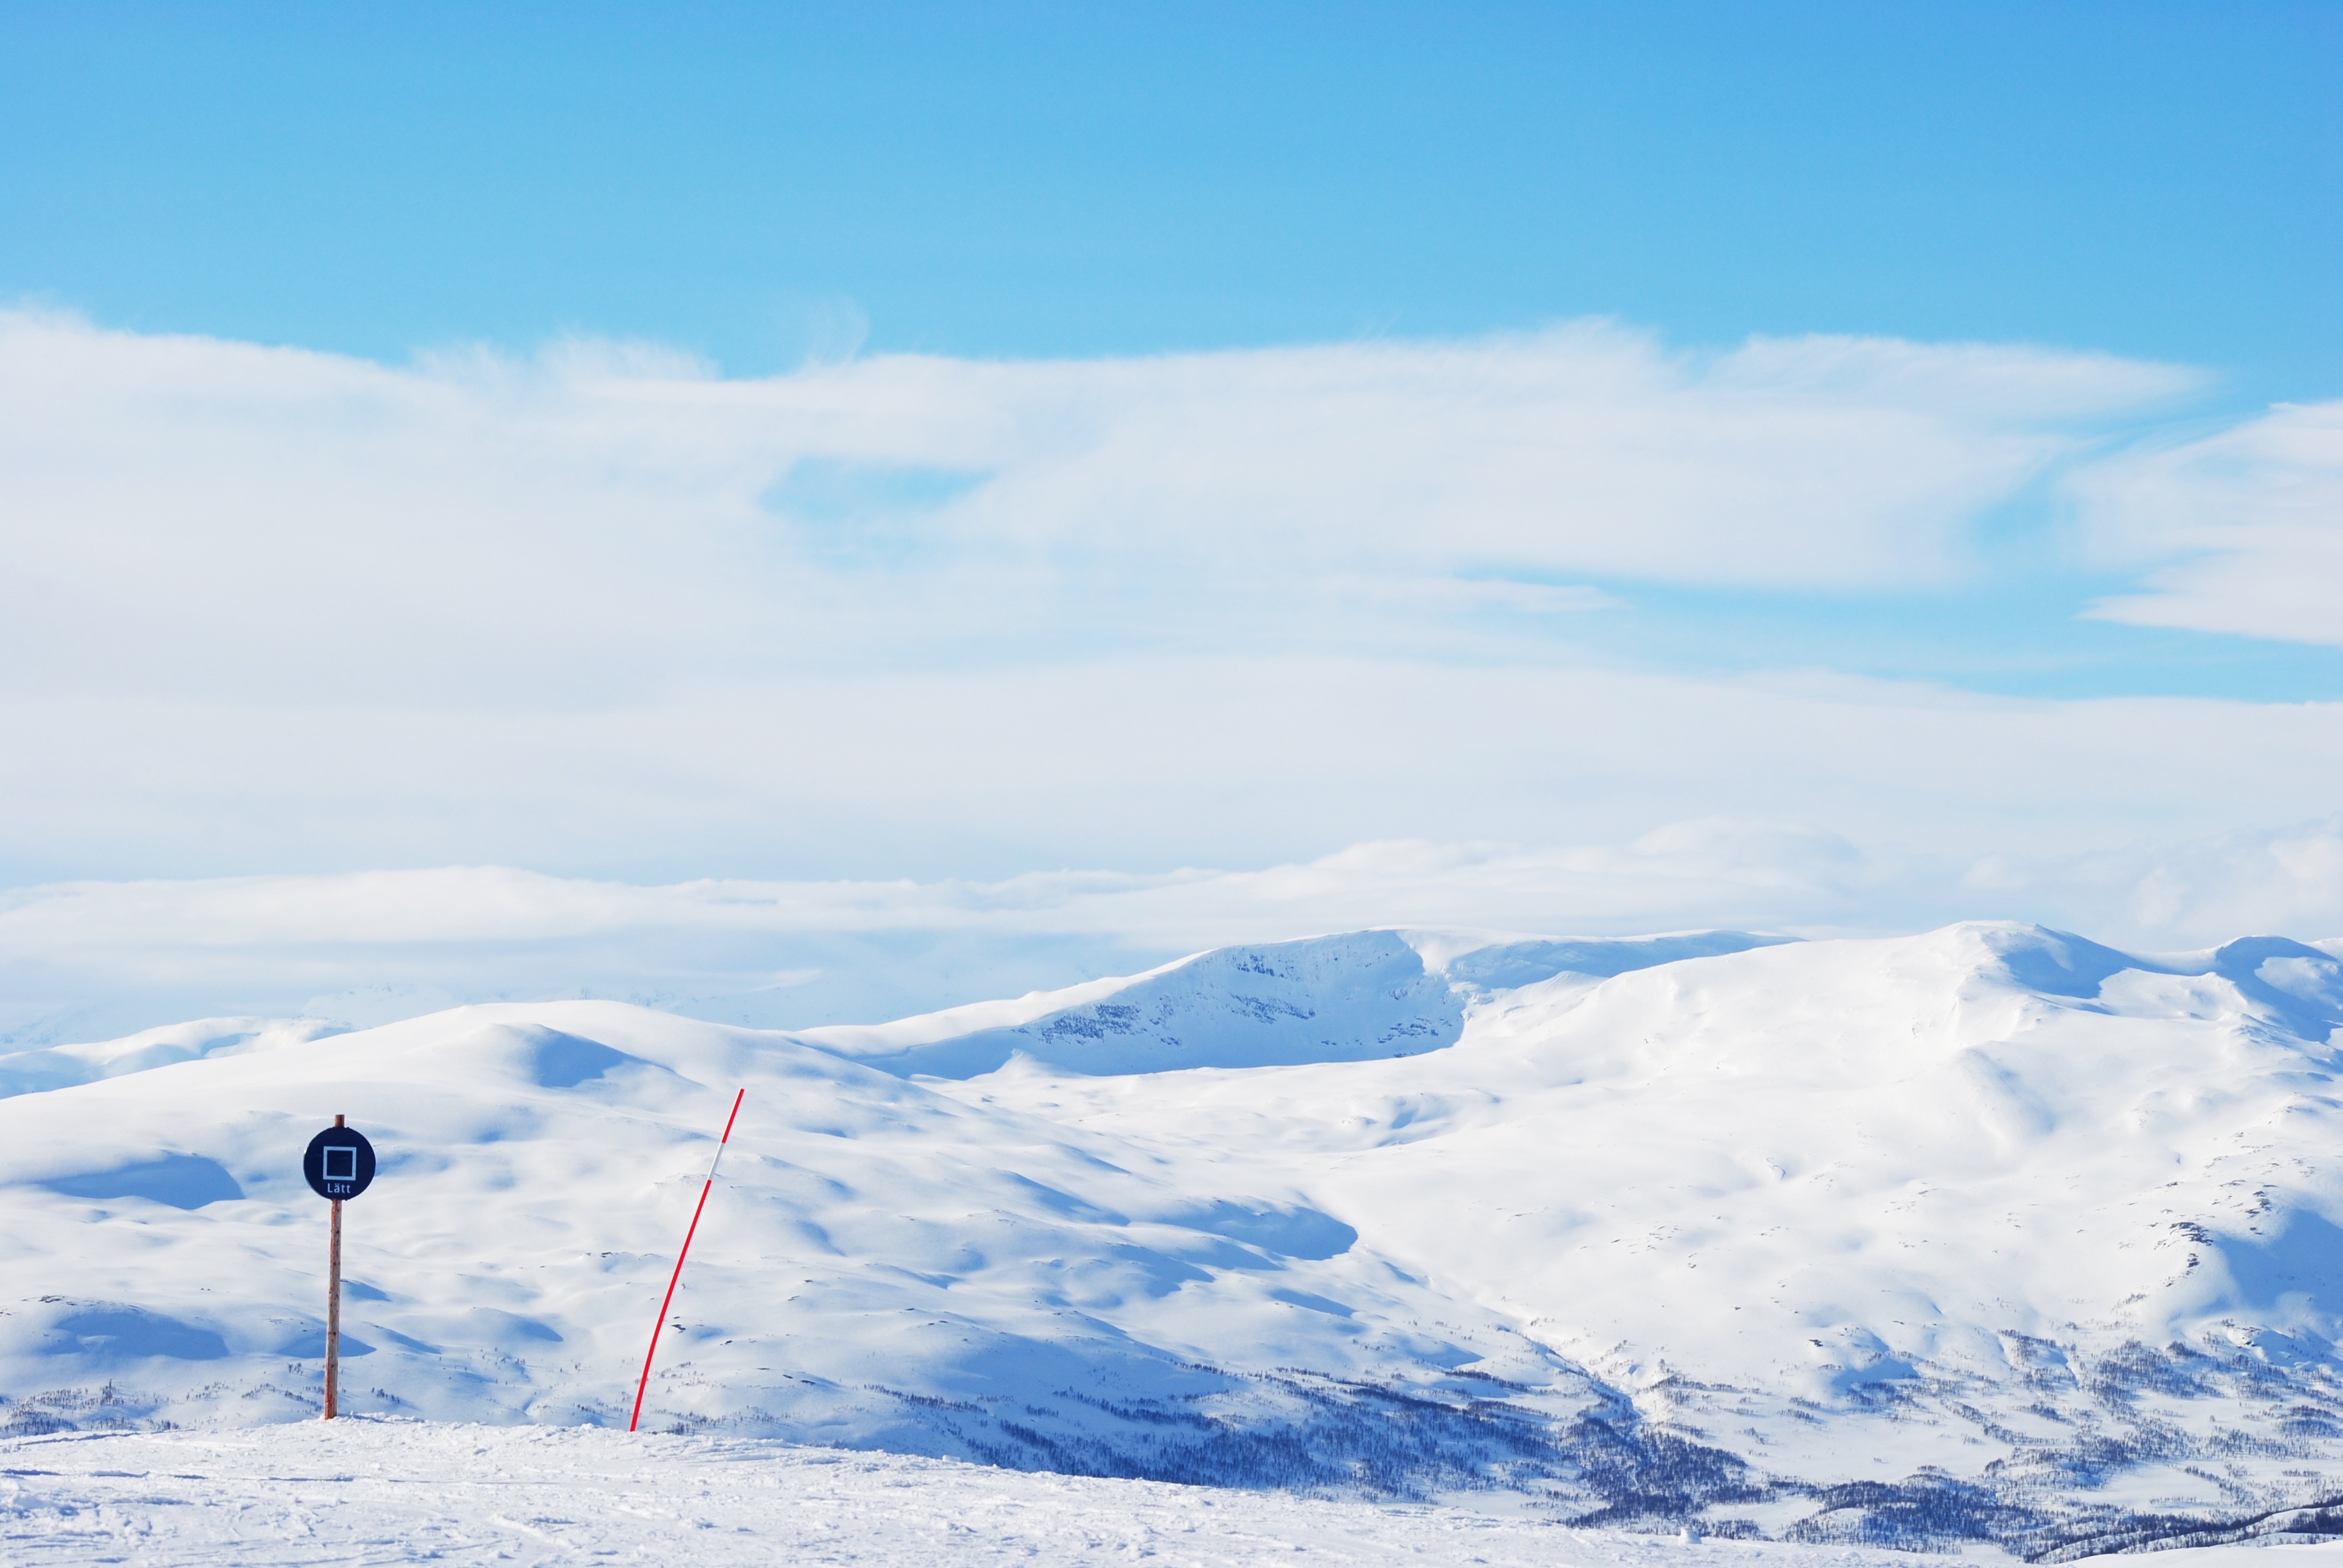
mountain, snow, winter, cloud, sky, sunshine, white, mountain range, alpine, arctic, mountain top, blue sky, sports, alps, ski, sweden, landscapes, plateau, views, winter magic, piste, himmel, fells, snow landscape, arctic ocean, norrland, swedish mountains, mountainous landforms, hemavan, real mountains, swedish mountain, king top